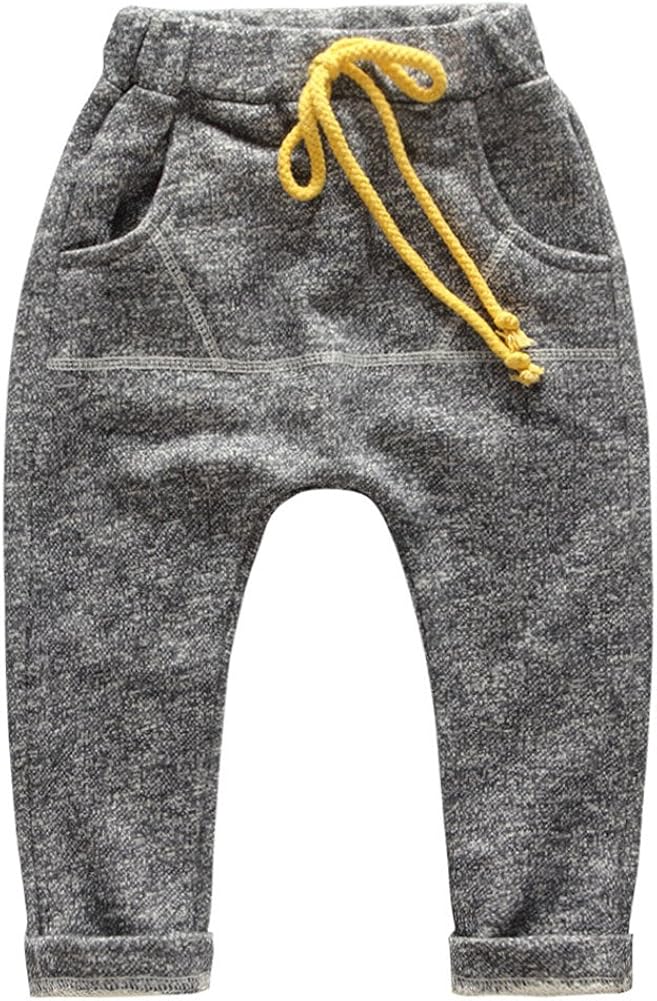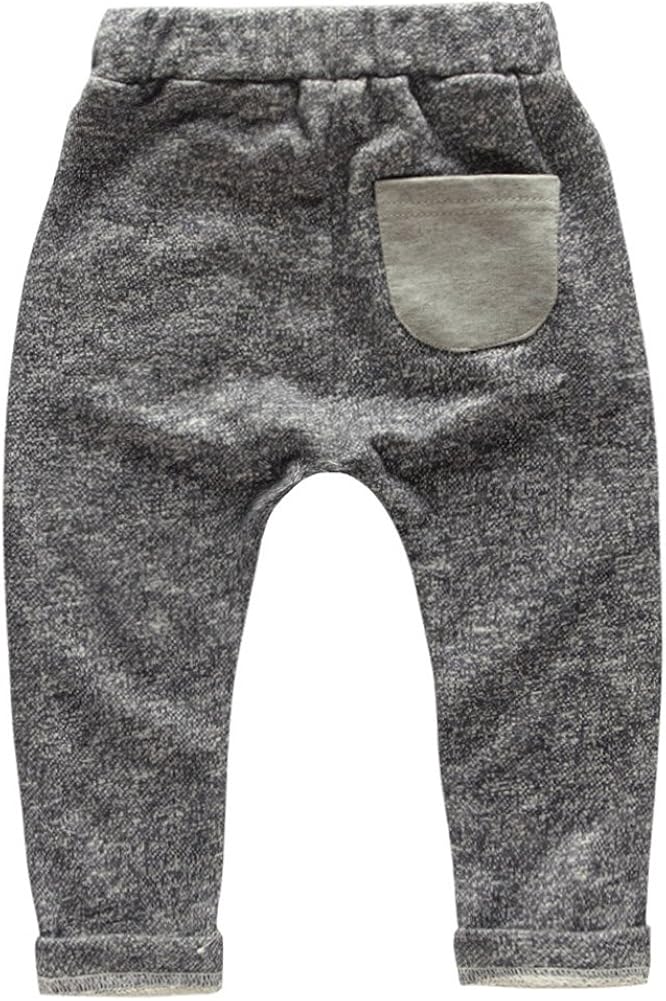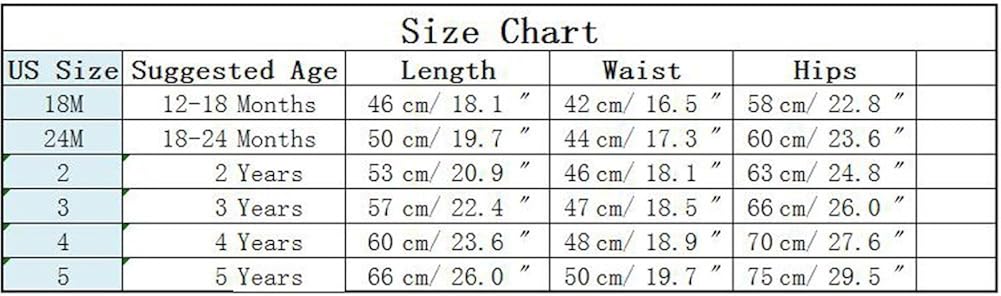
Coodebear Little Boys' Girls' Terry Cotton Harem Collapse Pants Blue Size 4
Category: AMAZON FASHION
Thick Harem Long Pant can Fit Girls or Boys, specail design,made in China, has professional designers, produced by big factories, exquisite workmanship, first-class quality
Features: 100% Cotton | Belt closure | HIGH QUALITY AND CUTE DESIGN: Made from top quality and comfortable materials, these pant have an cool style with stretchy and comfortable feature,Cute belt and pocket,really let your little like a super star. Finally, a high comfortable material that can be worn in any day. | TRENDY, INNOVATIVE AND FUN: The pants can fit boys and girls.This terry cotton-wear is beautifully designed and has a stylish style, have belt and harem design, in giving your child a celebrity like feeling.She'll look and feel so cool in it. It is very cute, fitting party,sports and schooling | FITTING MULTIPLE OCCASIONS : The fashion pant that come along with leisure, allow your child to select her favorite color to wear on a particular day. Now your little one can match her dress with the color of her coats and show off like a mini super star. All she needs is to color of her choice on and off, creating and designing the perfect matching with the pants. | UNIQUE WAYS TO WEAR: Our high special terry cotton material is comfortable, are designed and manufactured in a manner that your little one can wear the pants in lots of different ways, offering you wide range of options to outerwear your mini version. The little one is sure to fall in love with these soft feeling pants. | SUPER STRETCHABLE AND TIGHT FITTING: No more worries about the cloth marks left on your sweet little baby girl's skin any more, as these pants are comfortable and loose making it very comfortable and easy for your child to wear. Beautiful fit, looks gogeous on the body.